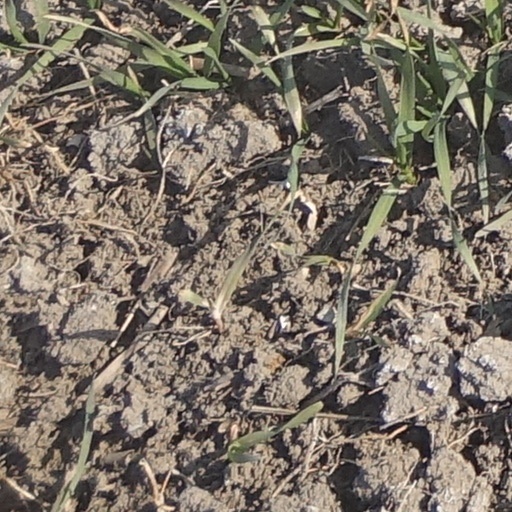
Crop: wheat